Dudaklı, Kestel

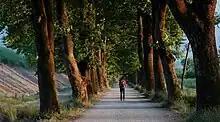

Dudaklı is a neighbourhood in the municipality and district of Kestel, Bursa Province in Turkey. Its population is 366 (2022).